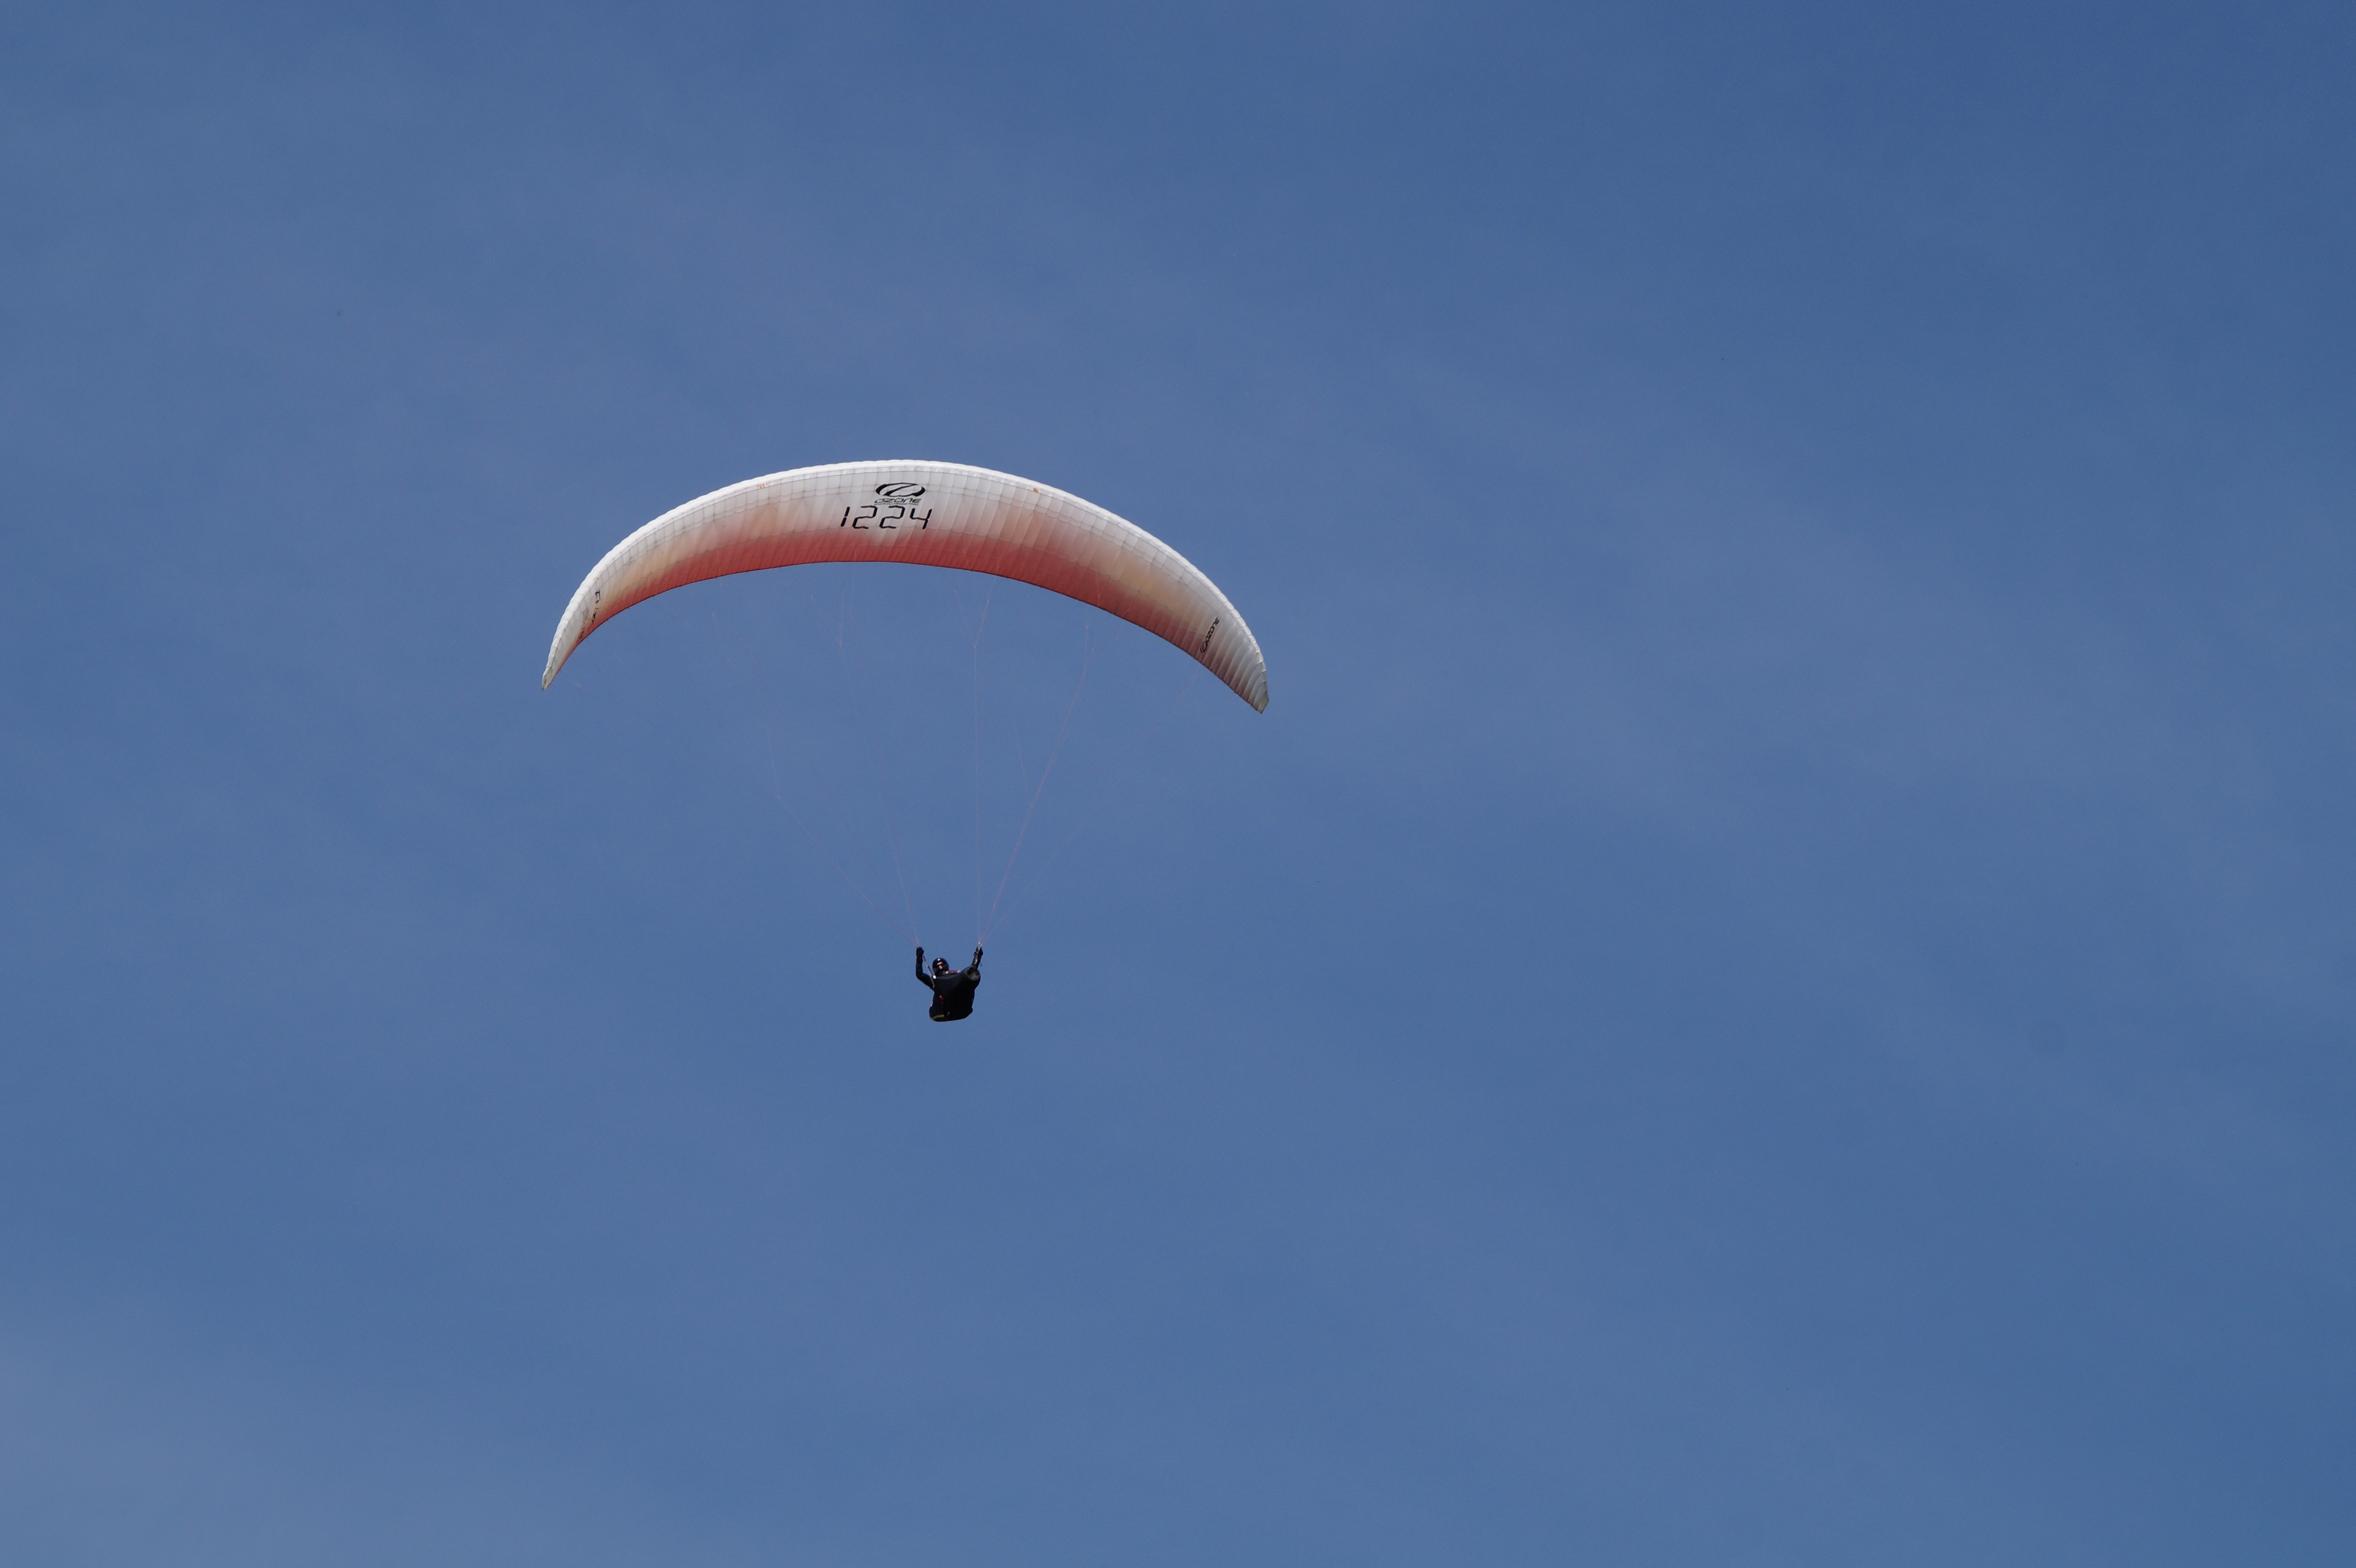
mountain, wing, sky, sport, fly, flight, glide, blue, float, extreme sport, parachute, paragliding, skydiving, competition, sports, gliding, championship, hobby, air sports, parachutist, bavarian, sport event, atmosphere of earth, windsports